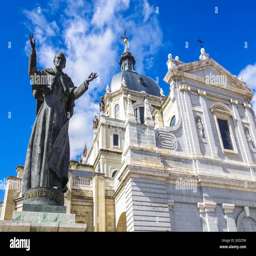
images of the statue of religious leader